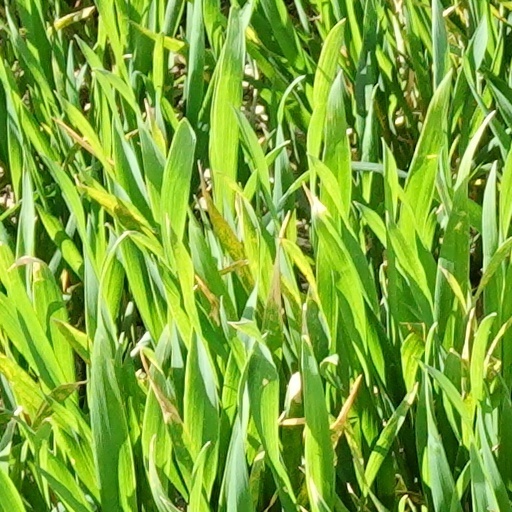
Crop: wheat